History of YouTube

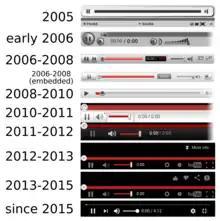
Design history of the video player used by YouTube. Each layout generation might have gone through minor undocumented iterations, and that appearance may vary with embedding parameters.

YouTube is an American online video-sharing platform headquartered in San Bruno, California, founded by three former PayPal employees—Chad Hurley, Steve Chen, and Jawed Karim—in February 2005. Google bought the site in November 2006 for US$1.65 billion, since which it operates as one of Google's subsidiaries.